30th Battalion (Australia)

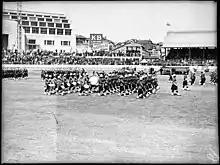
30th Battalion at the Highland Gathering, at the Sydney Showground, January 1939

The battalion was re-raised as part of the Citizens Force, based around Sydney, as the Army undertook a reorganisation designed to perpetuate the battle honours and numerical designations of the AIF in 1921. At this time the 30th Battalion was reformed from elements drawn from two Citizens Forces battalions: the 2nd Battalion, 4th Infantry Regiment and the 2nd Battalion, 30th Infantry Regiment. These units were able to trace their lineage back to the 25th Infantry Regiment and beyond that to the New South Wales Scottish Rifles, which had been formed in 1885 and had provided personnel to serve during the Boer War, for which they had received the "South Africa 1899–1902" battle honour. Upon formation, the battalion was once again assigned to the 8th Brigade, within the 2nd Military District.